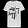
Label: T - shirt / top